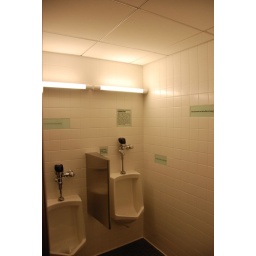
They even embedded stories and headlines under glass in the bathroom tiles in the Newseum.